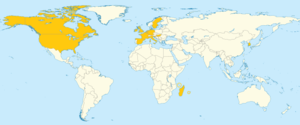
Pays dans lesquels la canne de combat est pratiquée. Le pays principal, la France, apparaît naturellement en plus foncé.
La canne de combat est un sport de combat français de percussion. Il se pratique à l'aide d'un objet contondant, la canne, un bâton de châtaignier de 95 cm de long avec lequel le « tireur » doit toucher son adversaire sans être lui-même touché.